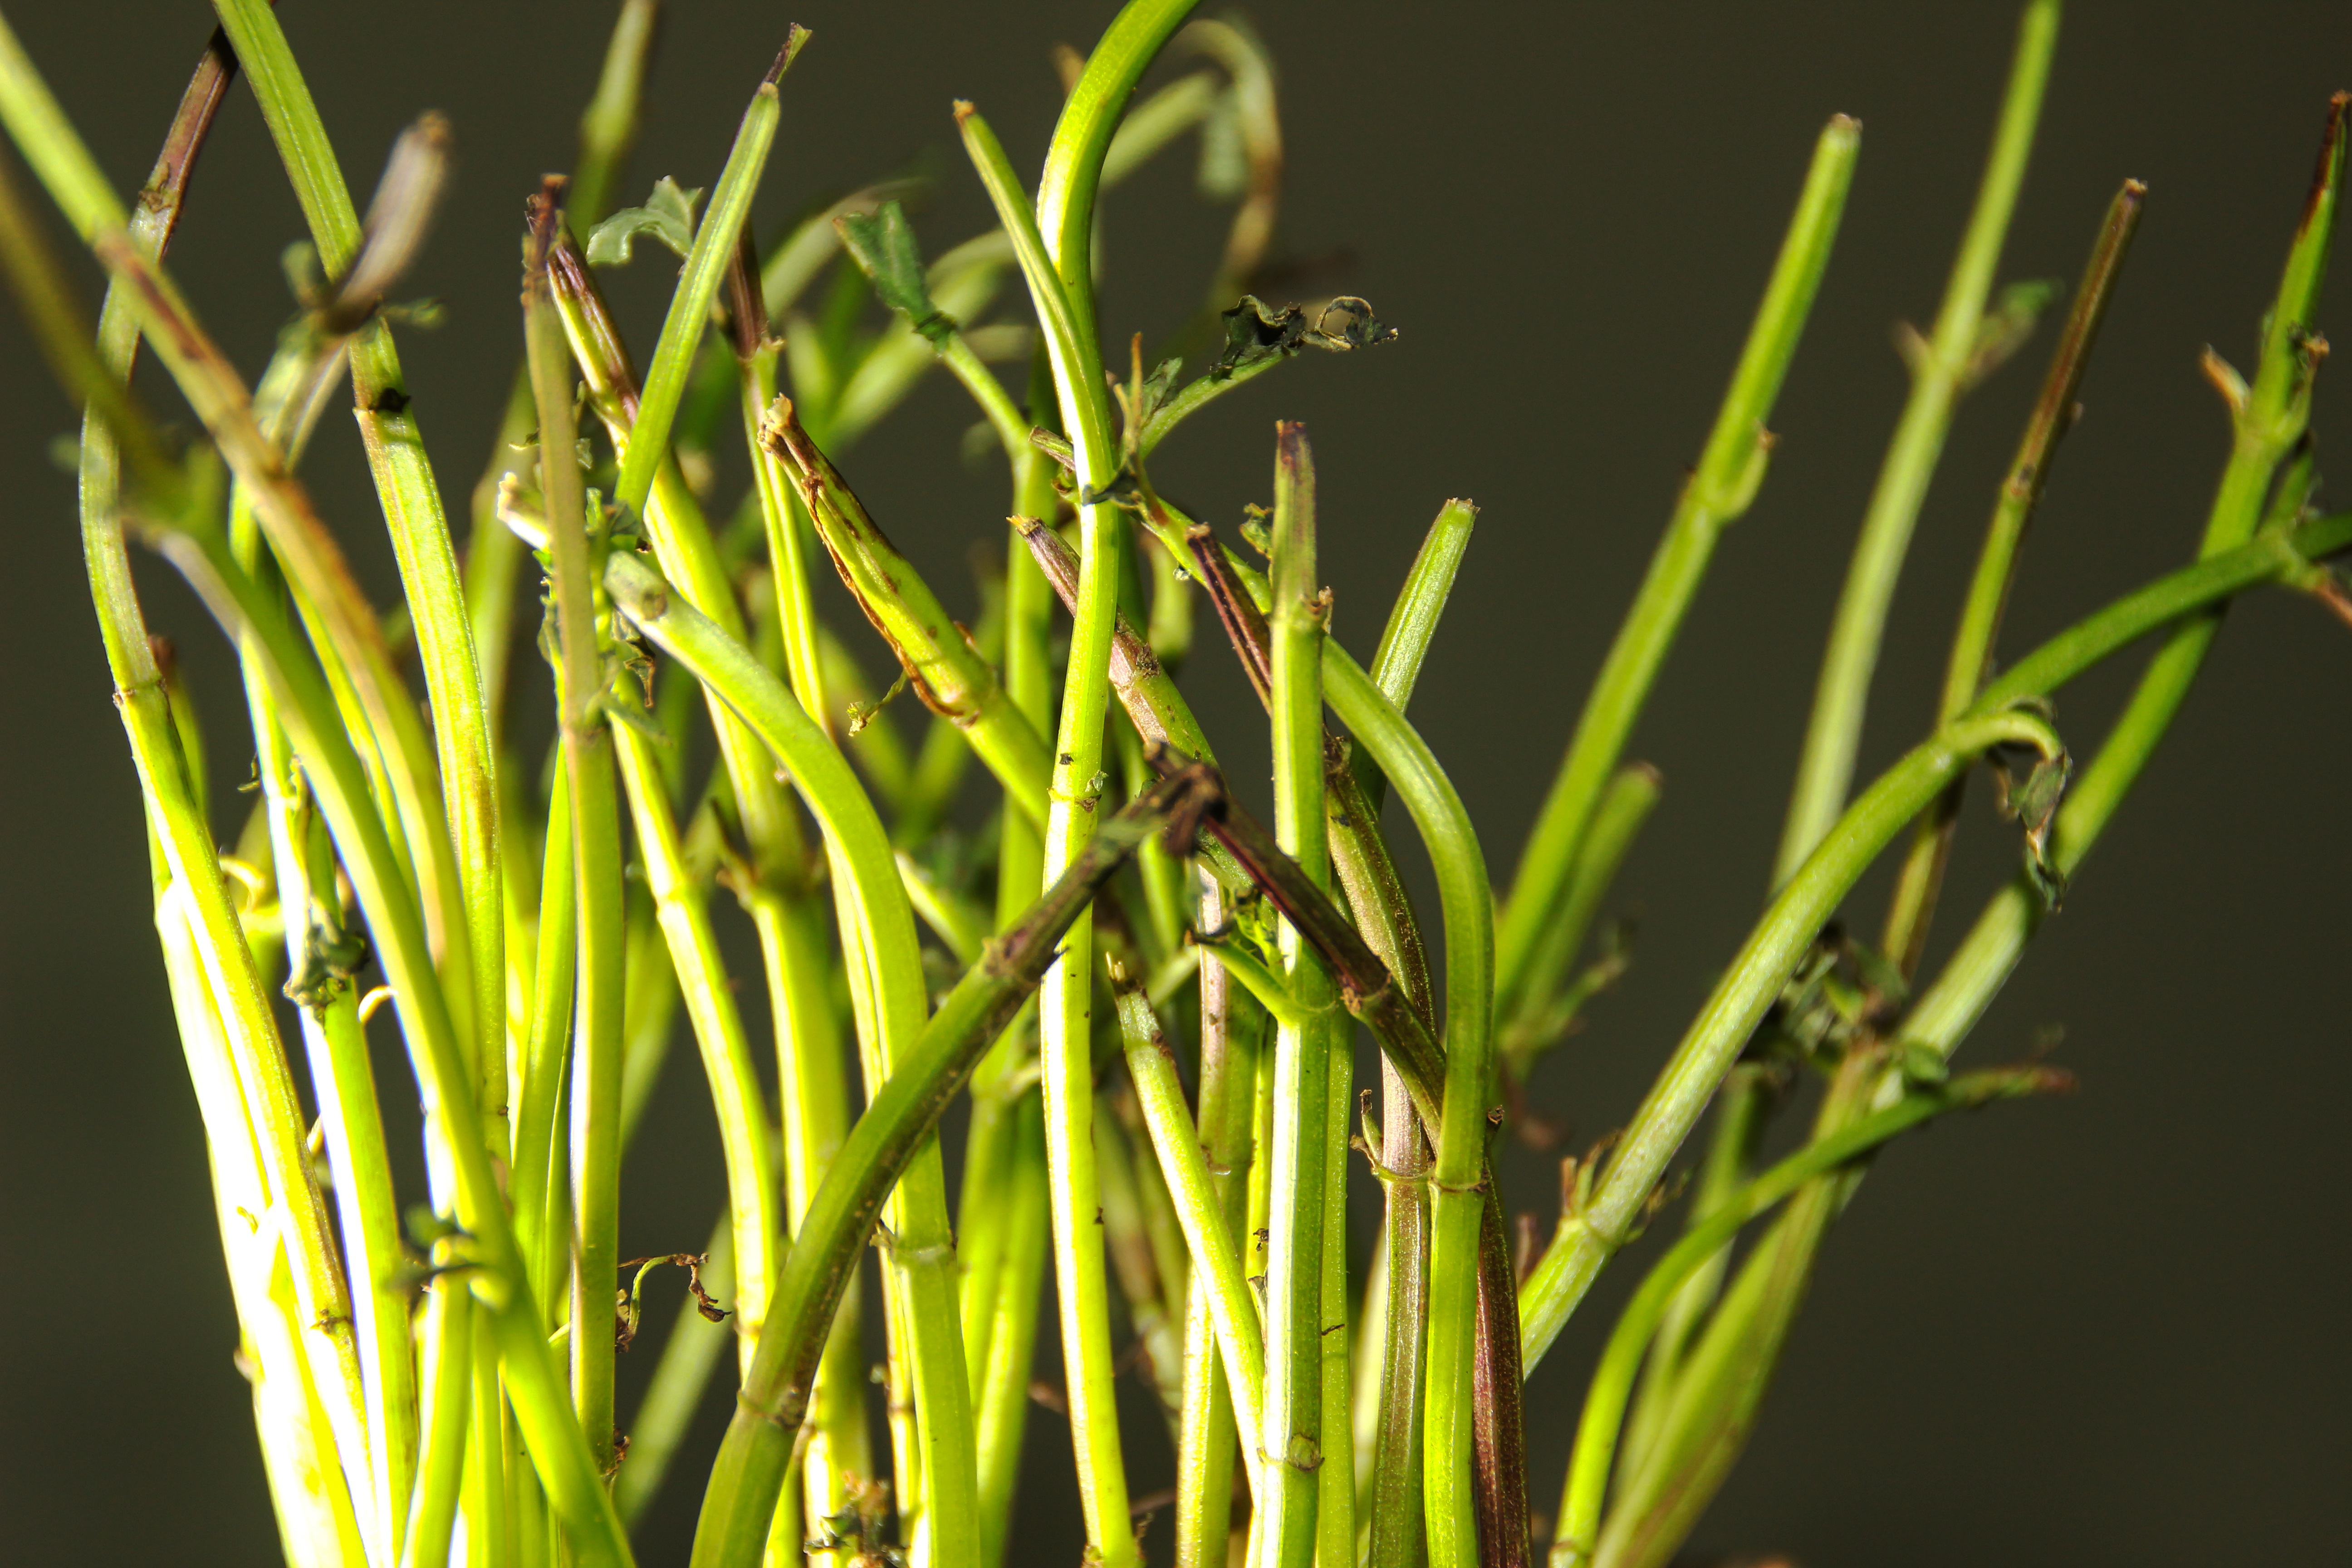
nature, grass, branch, plant, leaf, flower, green, herb, produce, botany, flora, mint, stems, picture, macro photography, flavor, flowering plant, green mint, grass family, plant stem, land plant